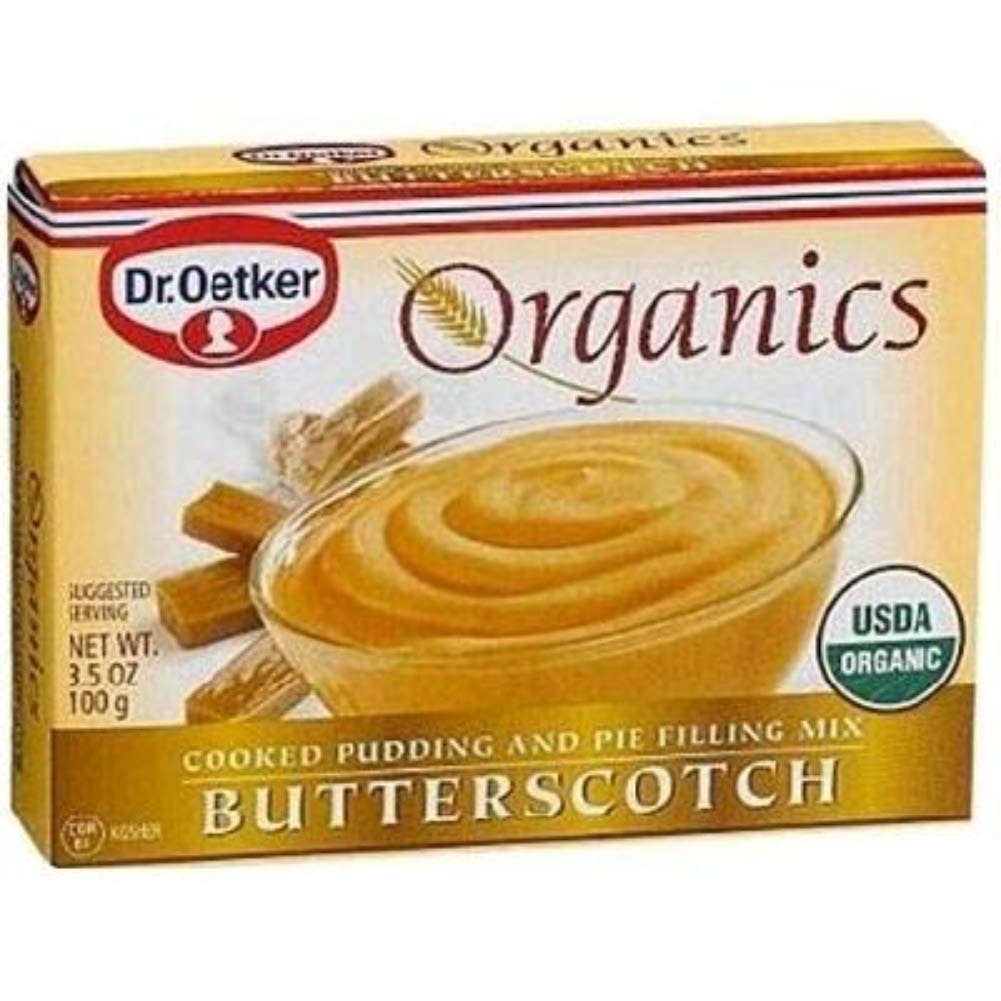
Item Name: Dr. Oetker Organics Pudding Mix, Butterscotch, 3.5-Ounce Boxes (Pack of 12)
Bullet Point 1: Cooked Pudding
Bullet Point 2: Perfect for pies, tarts or just as a snack
Bullet Point 3: Trans fat free
Value: 42.0
Unit: Ounce

Price: 2.74